Geological history of Earth

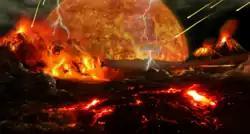
Artist's impression of a Hadean landscape and the Moon looming large in the sky, both bodies still under extreme volcanism.

Earth was initially molten due to extreme volcanism and frequent collisions with other bodies. Eventually, the outer layer of the planet cooled to form a solid crust when water began accumulating in the atmosphere. The Moon formed soon afterwards, possibly as a result of the impact of a large planetoid with Earth. More recent potassium isotopic studies suggest that the Moon was formed by a smaller, high-energy, high-angular-momentum giant impact cleaving off a significant portion of Earth. Some of this object's mass merged with Earth, significantly altering its internal composition, and a portion was ejected into space. Some of the material survived to form the orbiting Moon. Outgassing and volcanic activity produced the primordial atmosphere. Condensing water vapor, augmented by ice delivered from comets, produced the oceans. However, in 2020, researchers reported that sufficient water to fill the oceans may have always been on Earth since the beginning of the planet's formation.